William S. Irvine

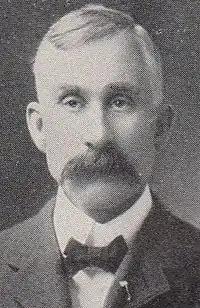
William S. Irvine's photo, from the 1903 edition of the Wisconsin Blue Book.

William Stephens Irvine (March 18, 1851 – November, 1942) was a member of the Wisconsin State Assembly.